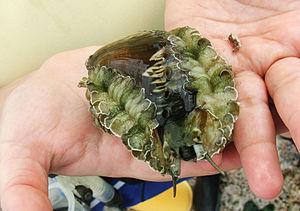
Haliotis asinina est un mollusque gastéropode de la famille des Haliotididae, c'est-à-dire des ormeaux.